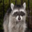
Label: raccoon